Krishnaism

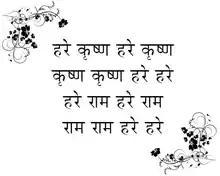
Maha-mantra "Hare Krishna" in Devanagari script.

A wide range of theological and philosophical ideas are presented through Krishna in Krishnaite texts. The teachings of the "Bhagavad Gita" can be considered as the first Krishnaite system of theology in terms of Bhakti yoga.